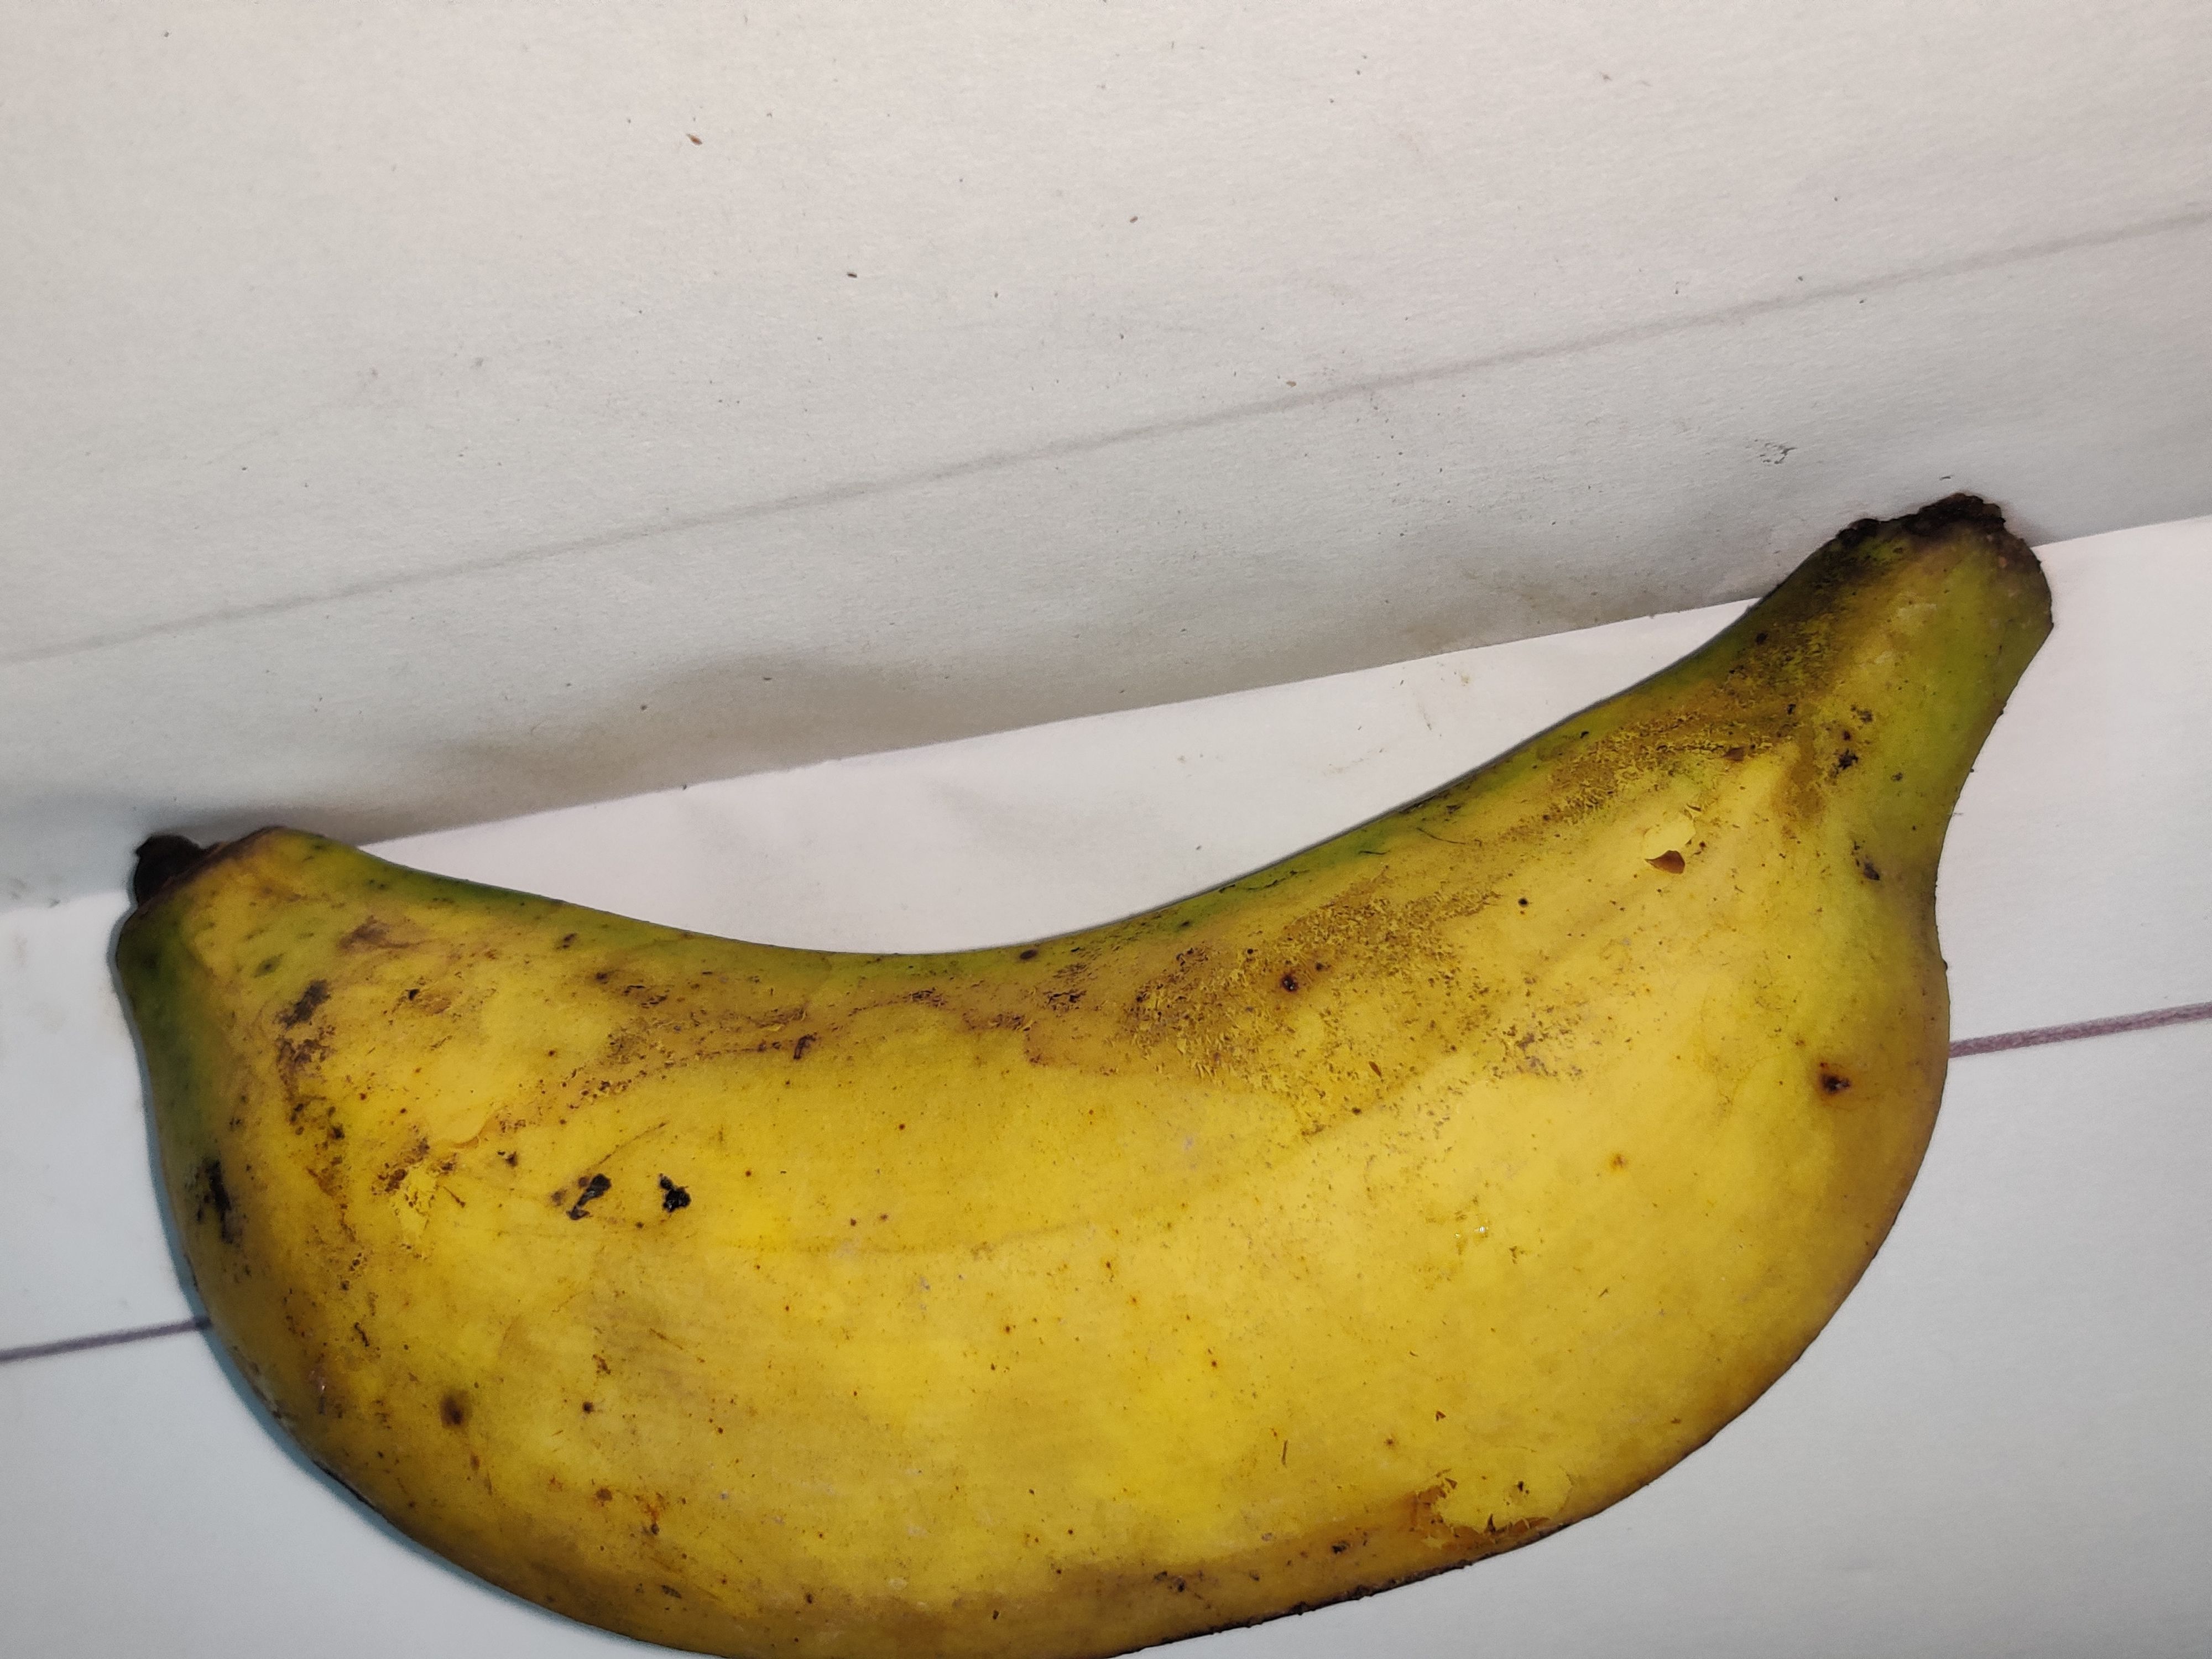
Fruit: banana
Grade: 1st-grade